Slamboree (1994)

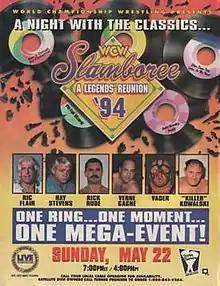
Promotional poster showing Ric Flair, Ray Stevens, Rick Rude, Verne Gagne, Big Van Vader and Killer Kowalski

The 1994 Slamboree: A Legends Reunion was the second Slamboree professional wrestling pay-per-view (PPV) event produced by World Championship Wrestling (WCW). It took place on May 22, 1994, at the Philadelphia Civic Center in Philadelphia, Pennsylvania. In 2014, the event was made available for streaming on the WWE Network.